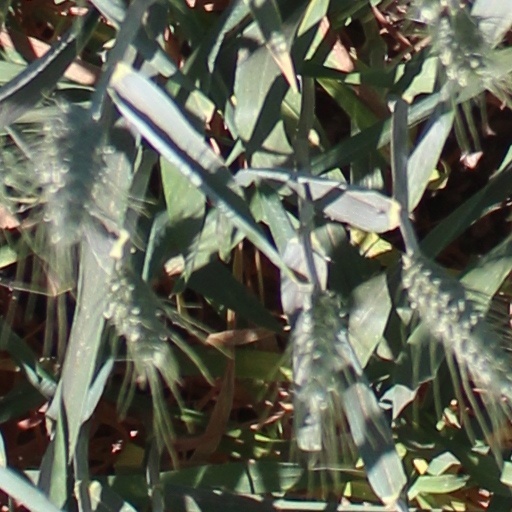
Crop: wheat